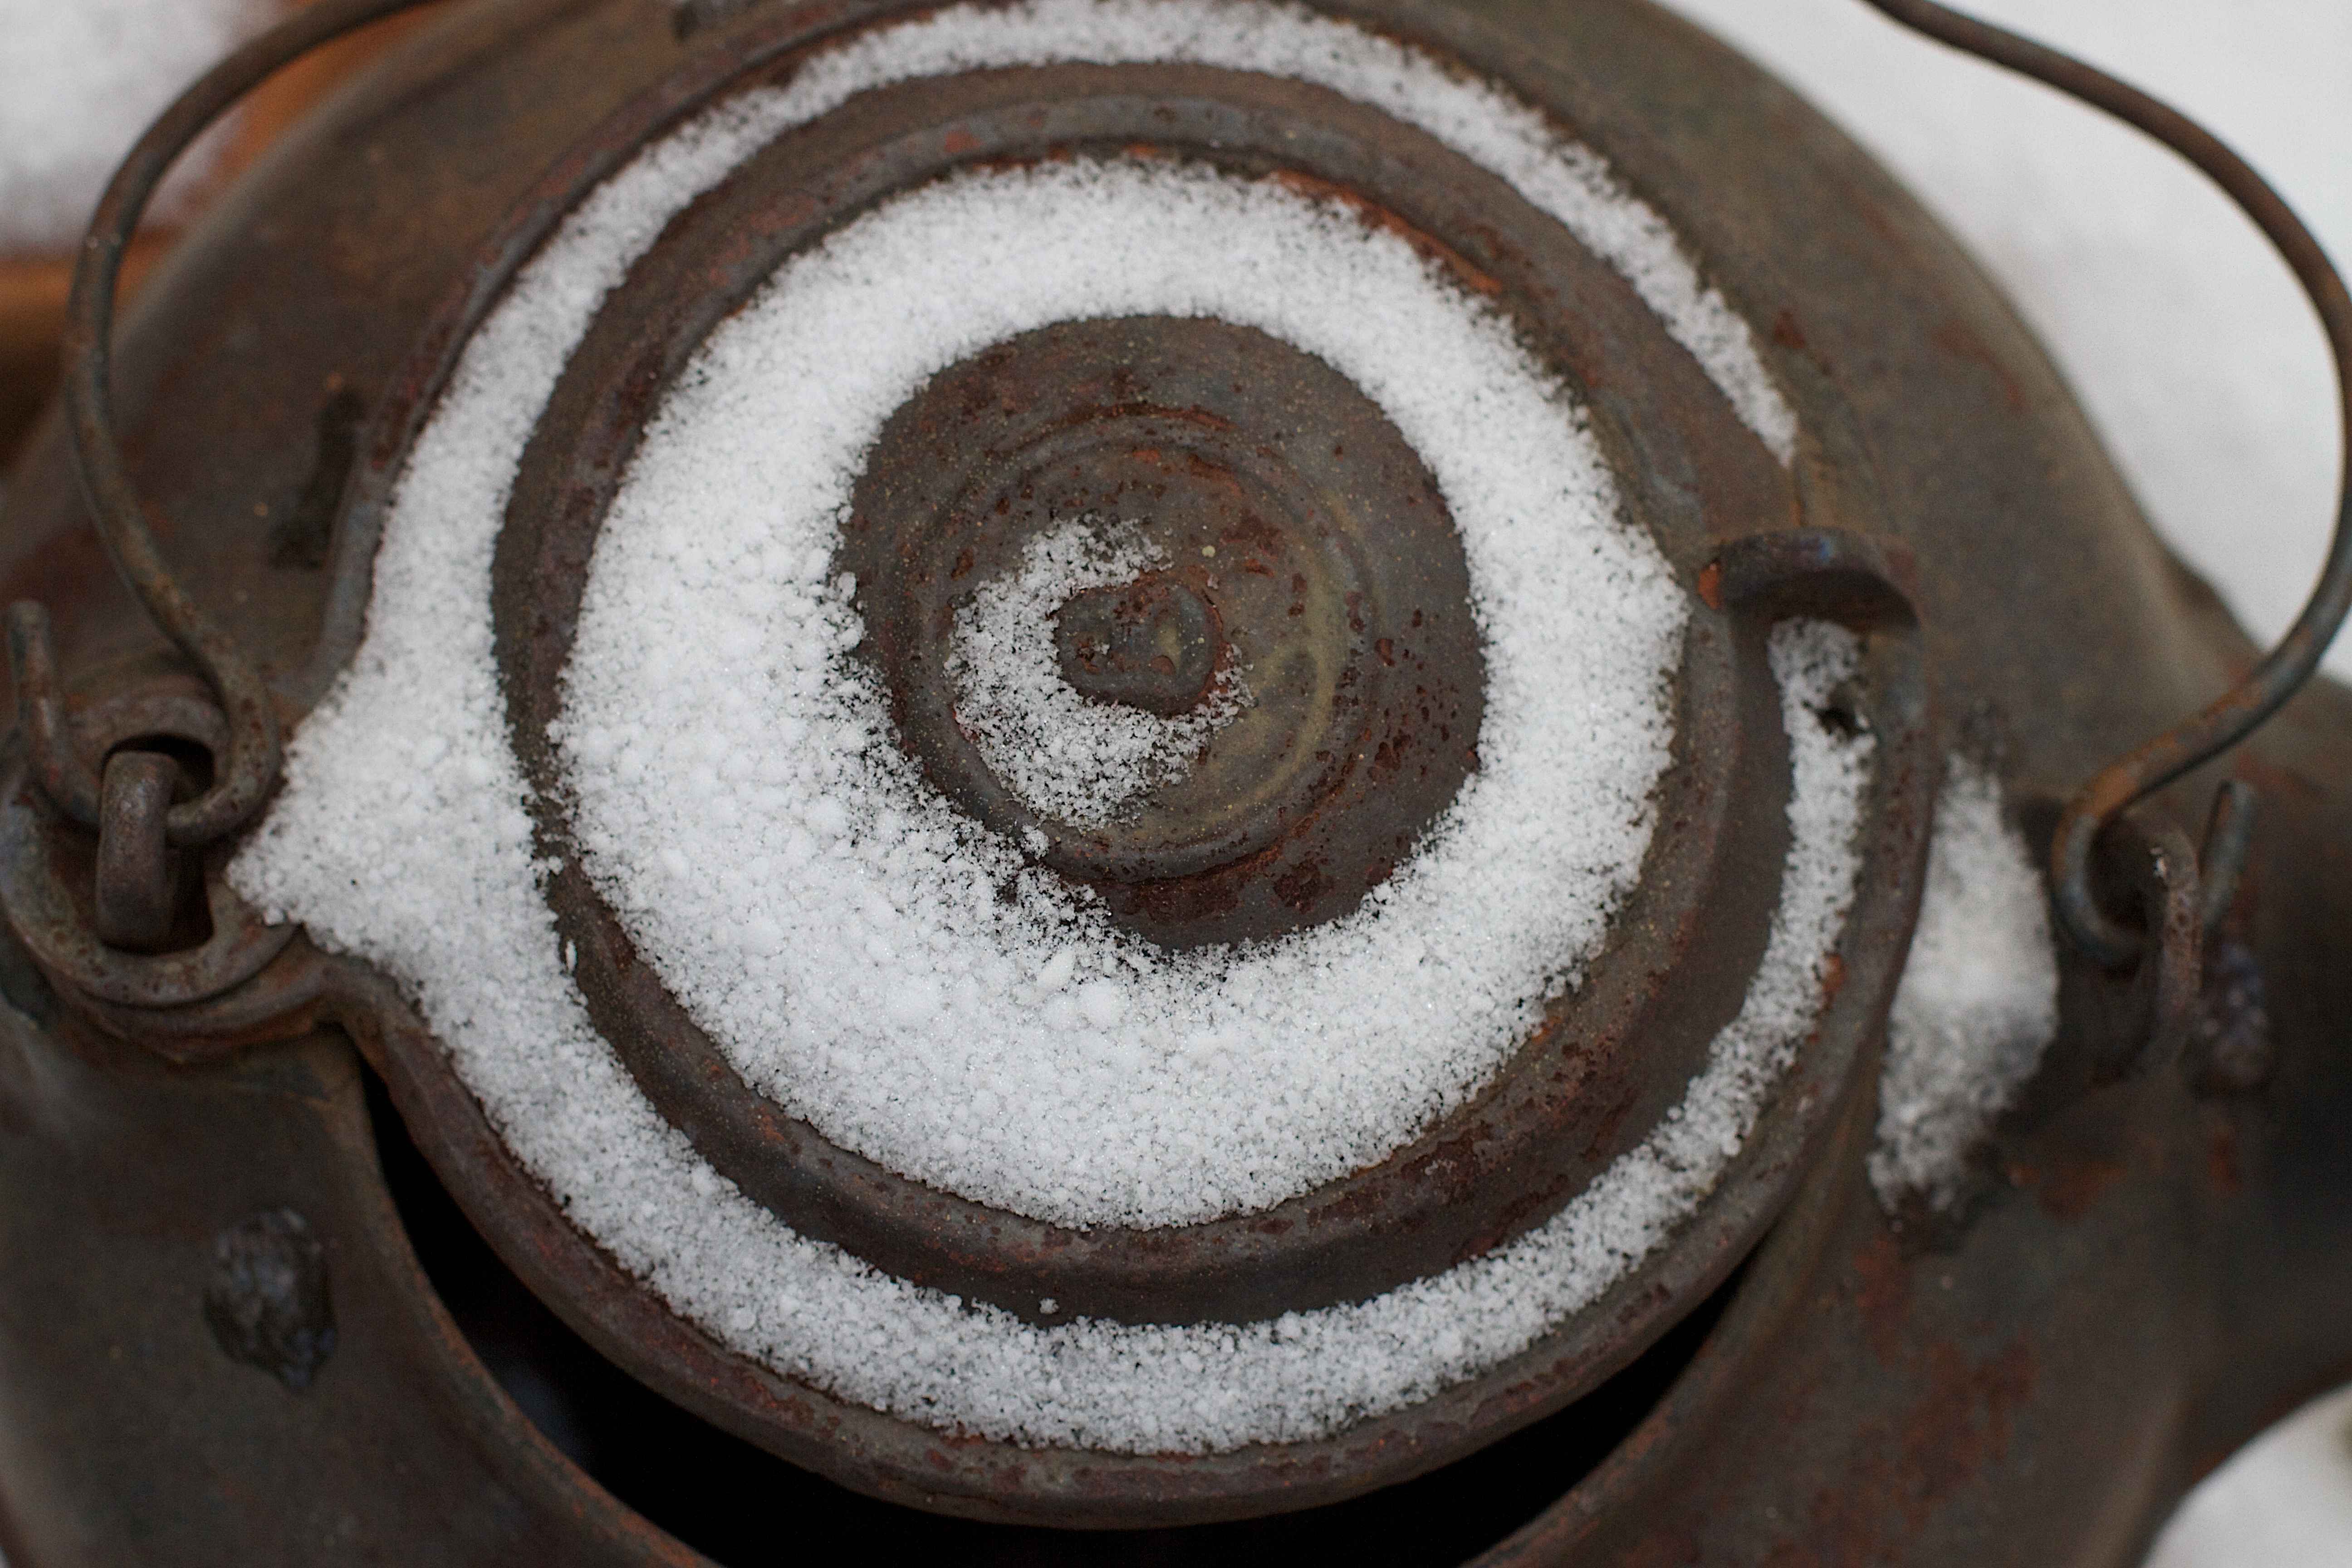
food, drink, chocolate, baking, dessert, cake, chocolate cake, icing, flavor